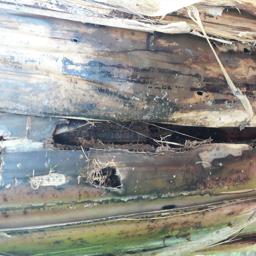
Label: PSEUDOSTEM WEEVIL